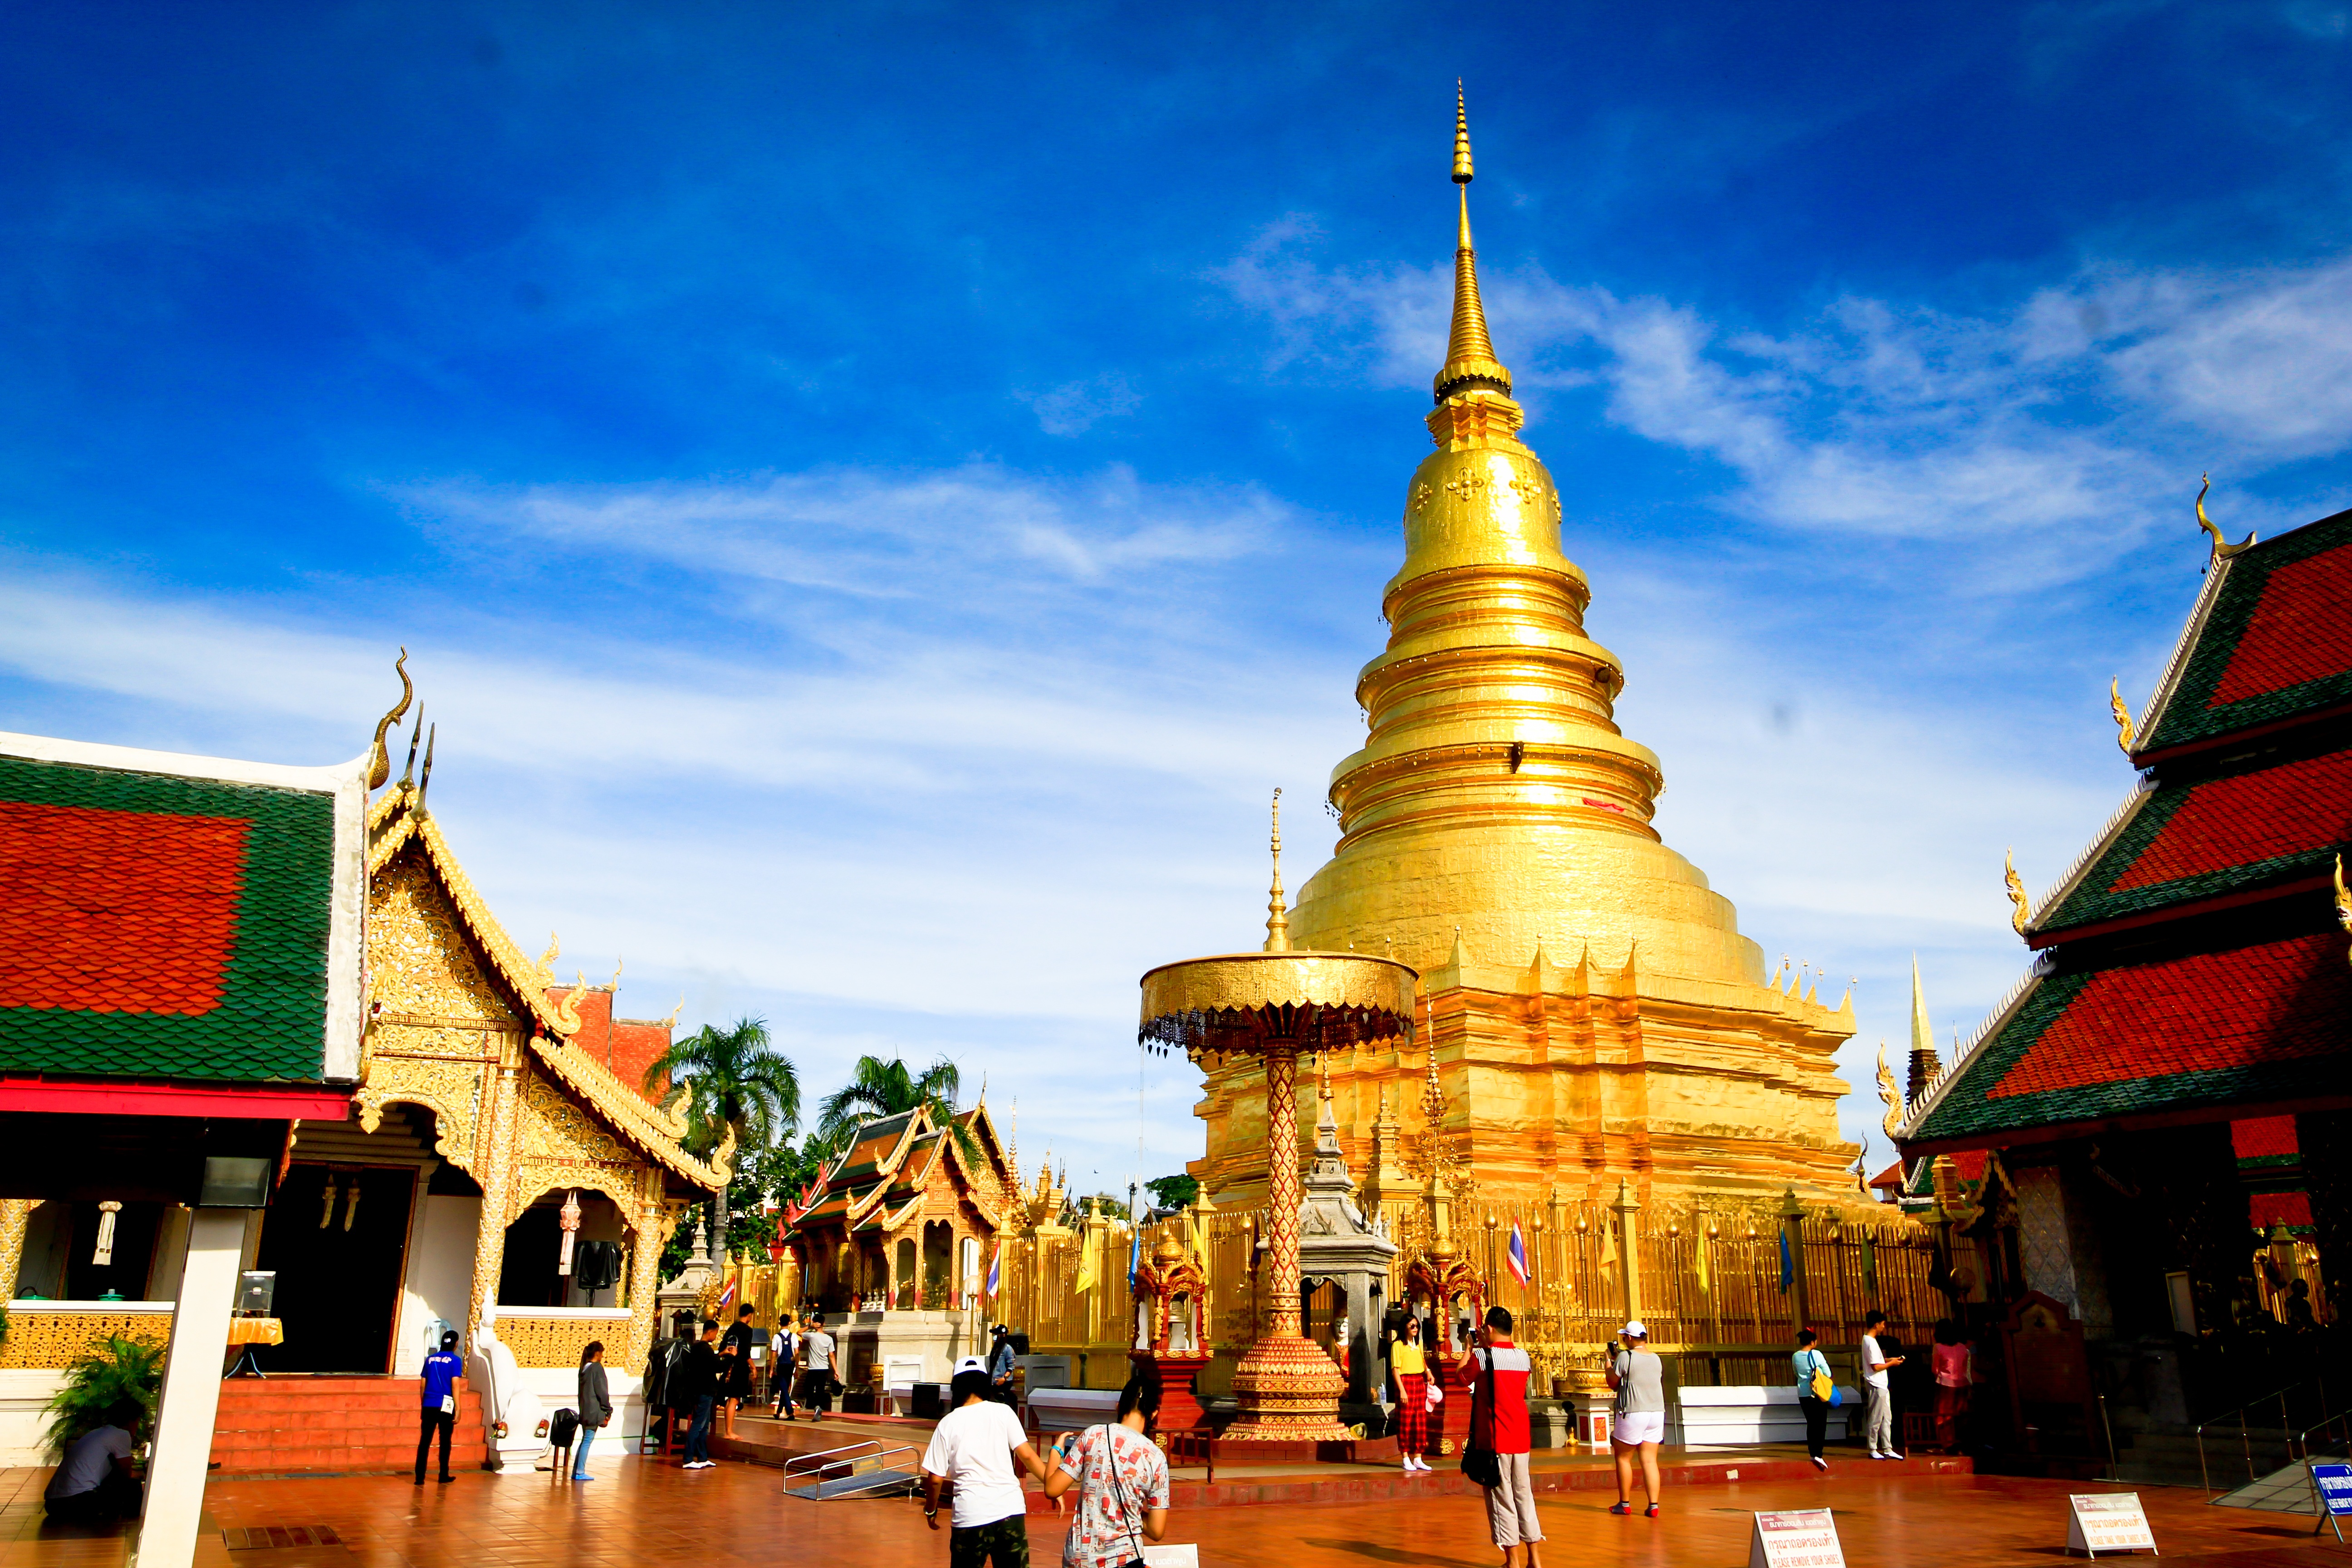
architecture, building, palace, travel, statue, high, tower, buddhism, religion, ancient, landmark, measure, tourism, place of worship, thailand, painting, art, temple, hands, faith, lotus, shrine, buddha, merit, pagoda, wat, serpent, buddha statue, for priests, thailand art, thailand temple, sakon nakhon, adoration, the temple, a pilgrimage, wat phra that choeng chum, holy thing, what respect, thailand sightseeing, thailand culture, guti, wat thep nimitr cliffs, bless, hindu temple